Tyrone May

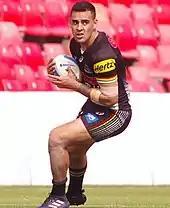
May playing for Penrith in 2017

In round 19, May made his first grade debut in the Panthers 34–22 win over the New Zealand Warriors at Mount Smart Stadium scoring a try on debut.